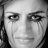
Emotion: sad